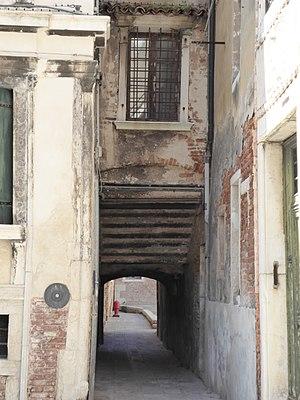
La Scuola dei Varoteri abritait l’école de dévotion et de charité de l’art des métiers du tissus de Venise. Elle est située campo S. Margherita dans le sestiere de Dorsoduro.